Juan Diego

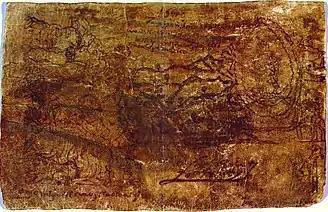
The Codex Escalada, dated from the middle of the sixteenth century

The modern movement for the canonization of Juan Diego (to be distinguished from the process for gaining official approval for the Guadalupe cult, which had begun in 1663 and was realized in 1754) can be said to have arisen in earnest in 1974 during celebrations marking the five hundredth anniversary of the traditional date of his birth, but it was not until January 1984 that the then Archbishop of Mexico, Cardinal Ernesto Corripio Ahumada, named a Postulator to supervise and coordinate the inquiry, and initiated the formal process for canonization. The procedure for this first, or diocesan, stage of the canonization process had recently been reformed and simplified by order of Pope John Paul II.